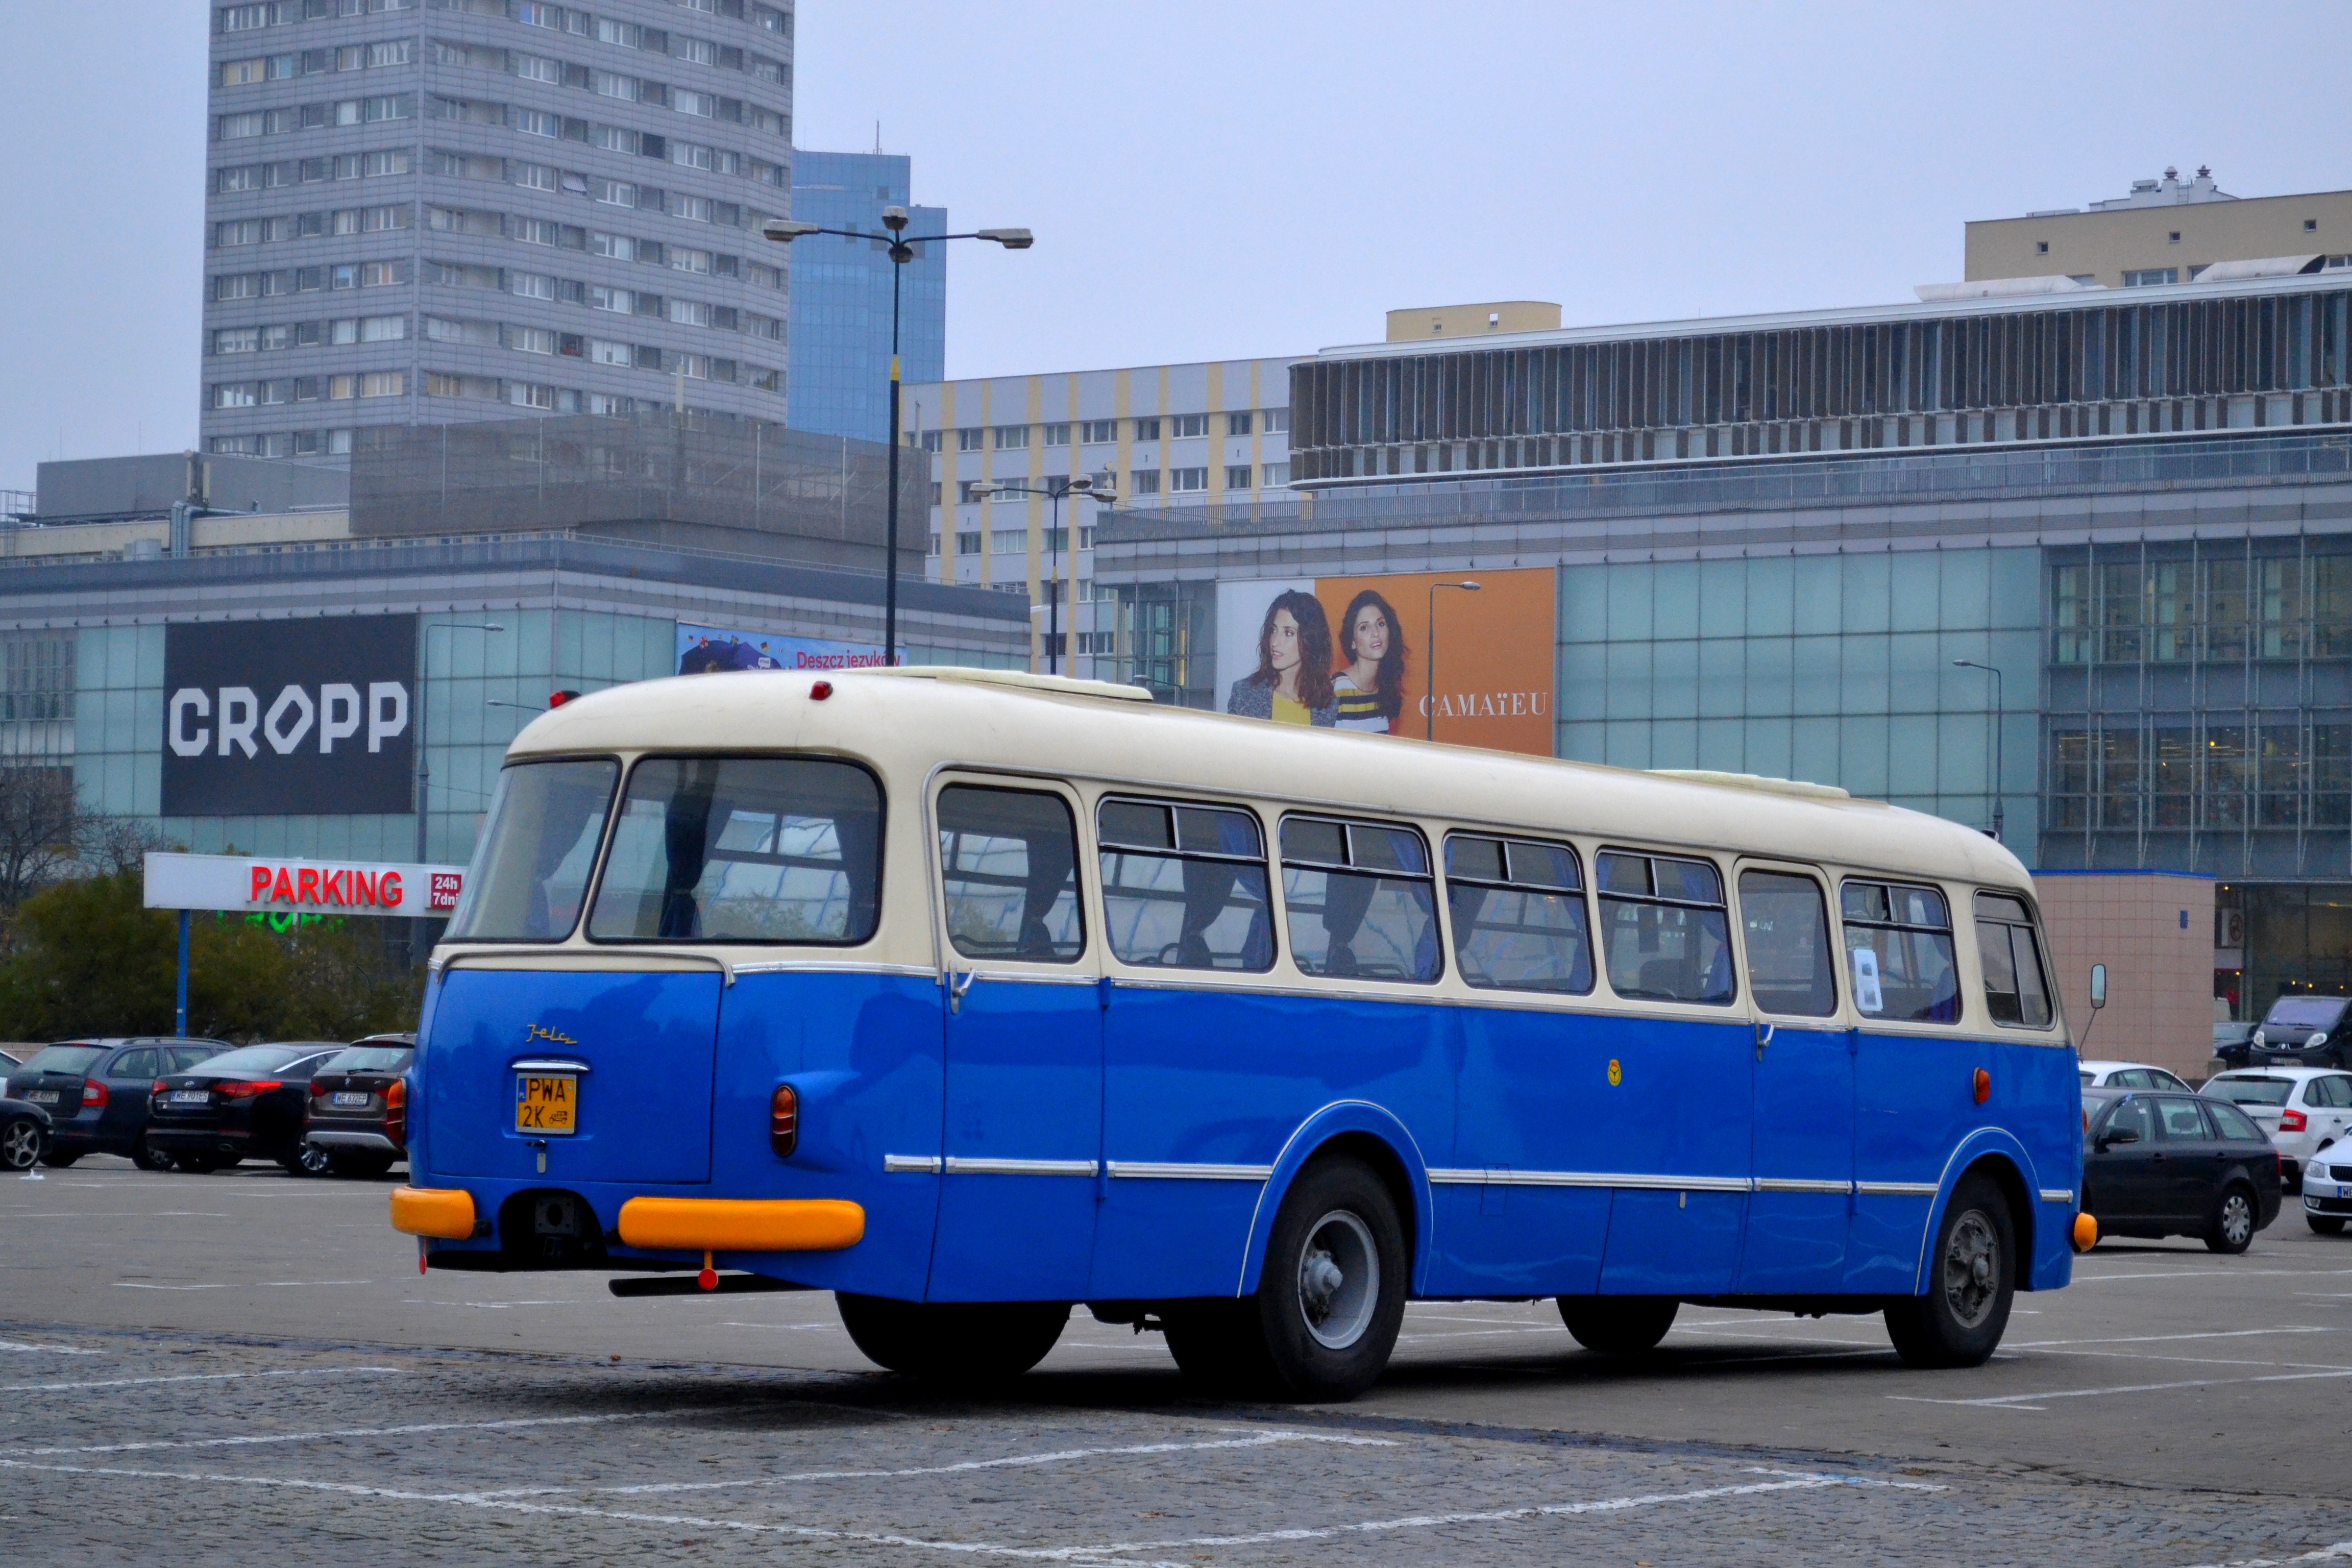
parking, transport, vehicle, public transport, bus, trolleybus, minibus, gherkin, land vehicle, mode of transport, metropolitan area, luxury vehicle, tour bus service, flxible new look bus, old buses, polish bus